Syro-Malabar Catholic Archeparchy of Tellicherry

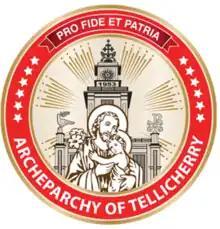

The Archeparchy of Tellicherry (also anglicized as the Archdiocese of Thalassery) is a Syro-Malabar Church ecclesiastical jurisdiction or archeparchy of the Catholic Church in India. The boundaries of the Thalassery ecclesiastical province were extended to include Mangalore, Chickmangalore, Mysore, Shimoga and Ootty as there were settlers in the neighbouring States. The diocese covers an area of 18,000 km² and a Catholic population of 273,826. Since 2022, Joseph Pamplany is the Metropolitan Archbishop.